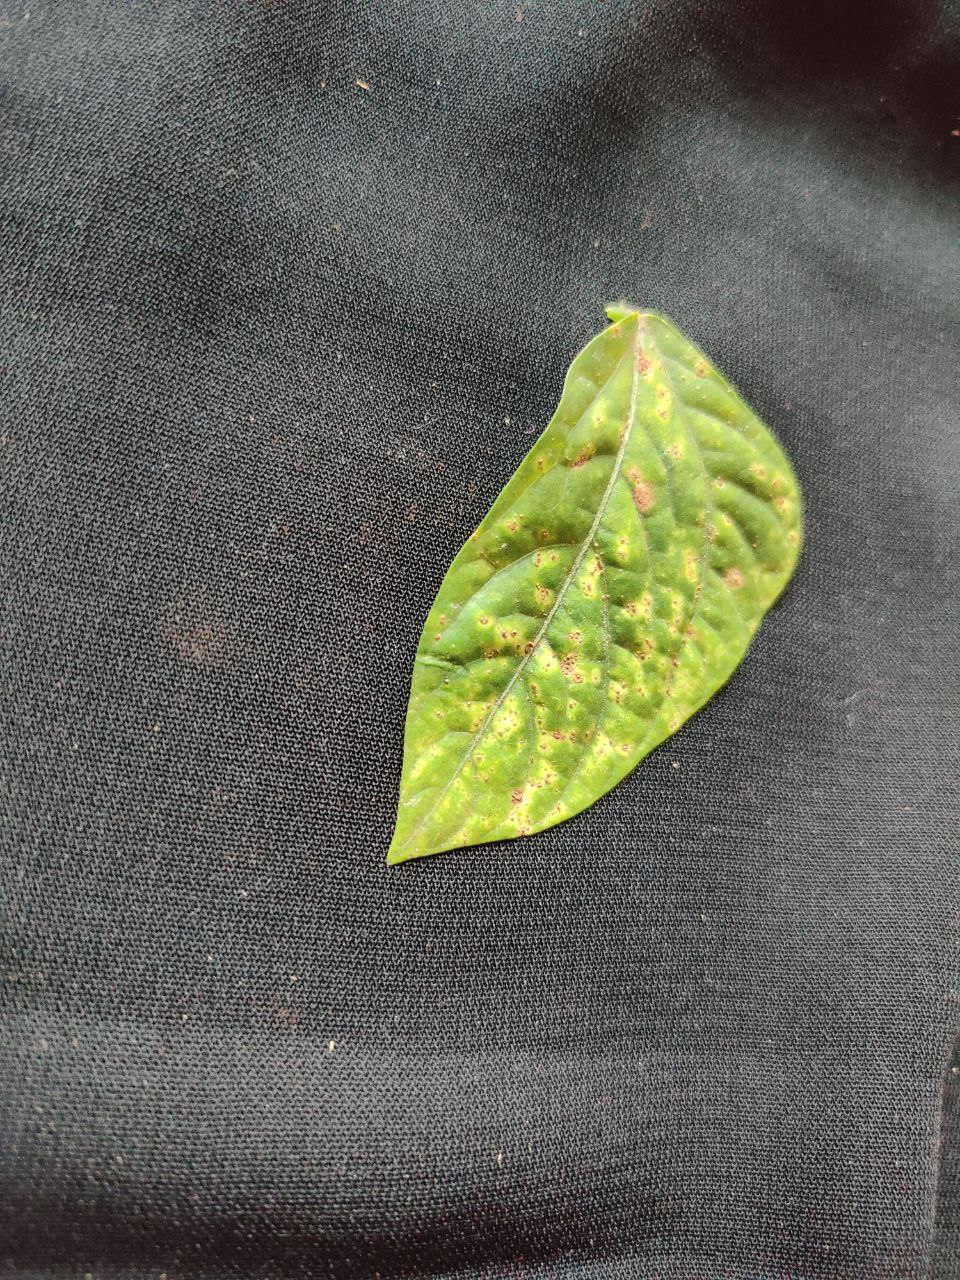
Crop: cowpea
Leaf condition: Septoria leaf spot